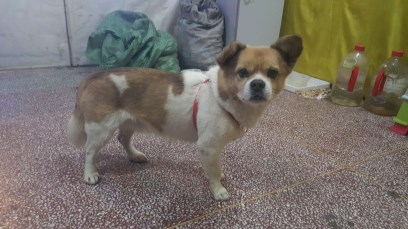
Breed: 3336-n000121-chinese_rural_dog